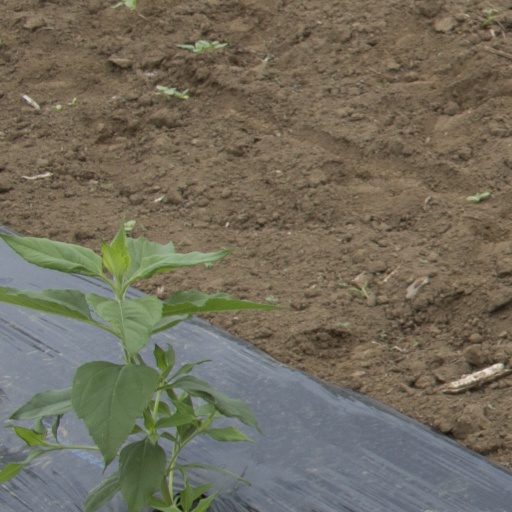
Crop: Jerusalem artichoke